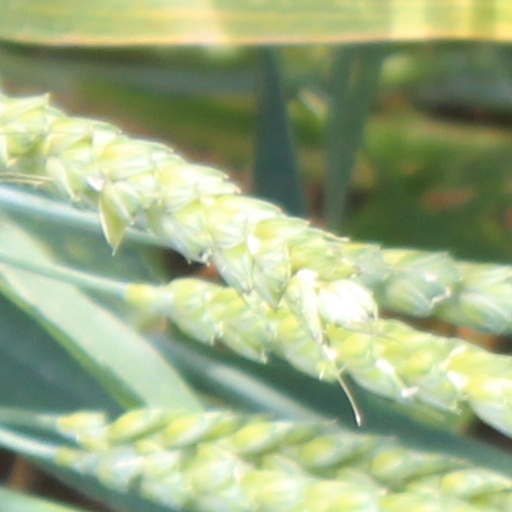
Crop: wheat